All Jokes Aside (film)

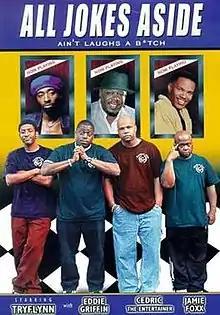
DVD cover

All Jokes Aside is a 2000 documentary about black comedians performing in the comedy club All Jokes Aside.